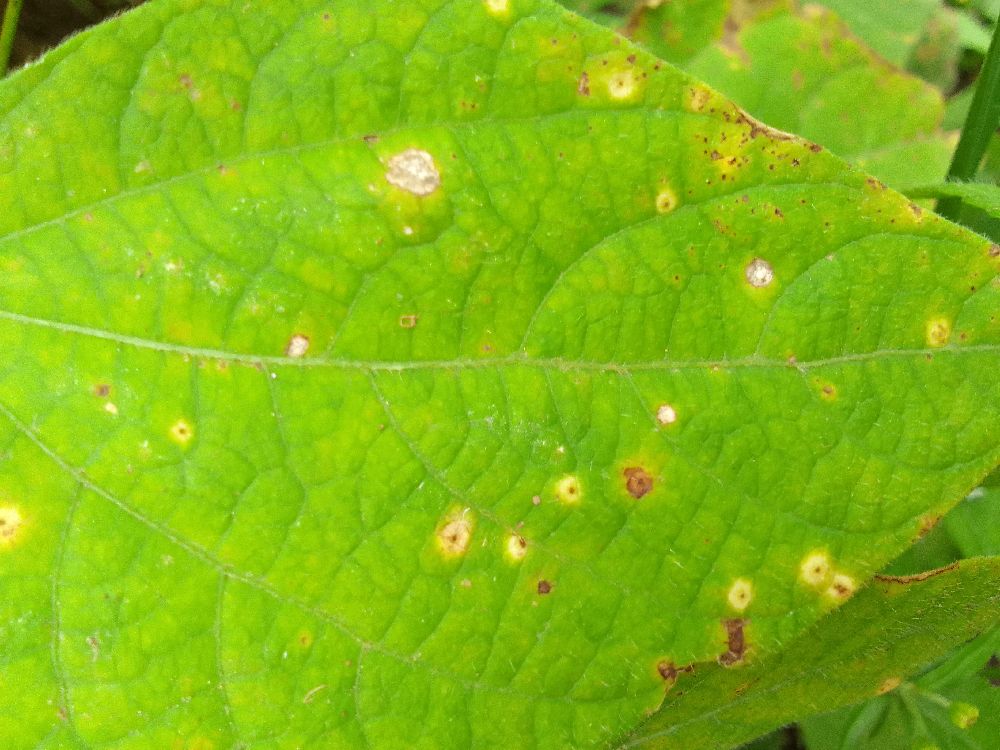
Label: rust